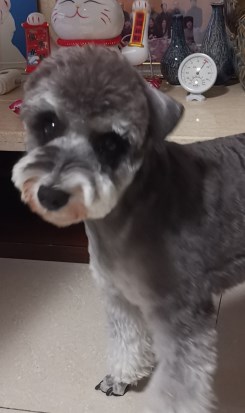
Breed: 2342-n000102-miniature_schnauzer